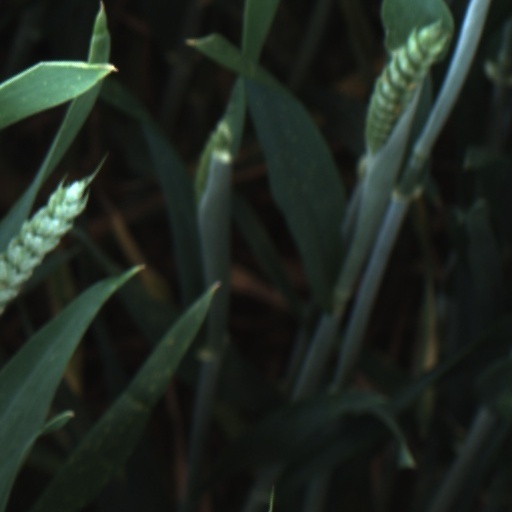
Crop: wheat